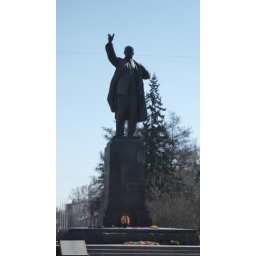
Stayed two nights in Irkutsk, a cross roads for the trans-siberian, trans-manchurian railroad.